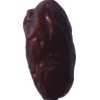
Label: dates